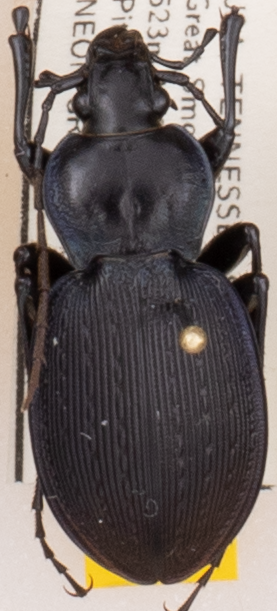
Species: Carabus goryi
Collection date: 2022-05-24
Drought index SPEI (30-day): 0.302
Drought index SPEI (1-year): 0.662
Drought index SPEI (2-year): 1.34